Clint Hocking

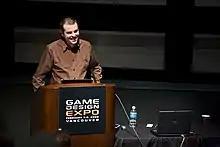
Hocking delivering a keynote at Game Design Expo 2009

In May 2010, after almost nine years at Ubisoft Montreal, Hocking left because he felt he had become "too comfortable" at the studio and wanted a new challenge.